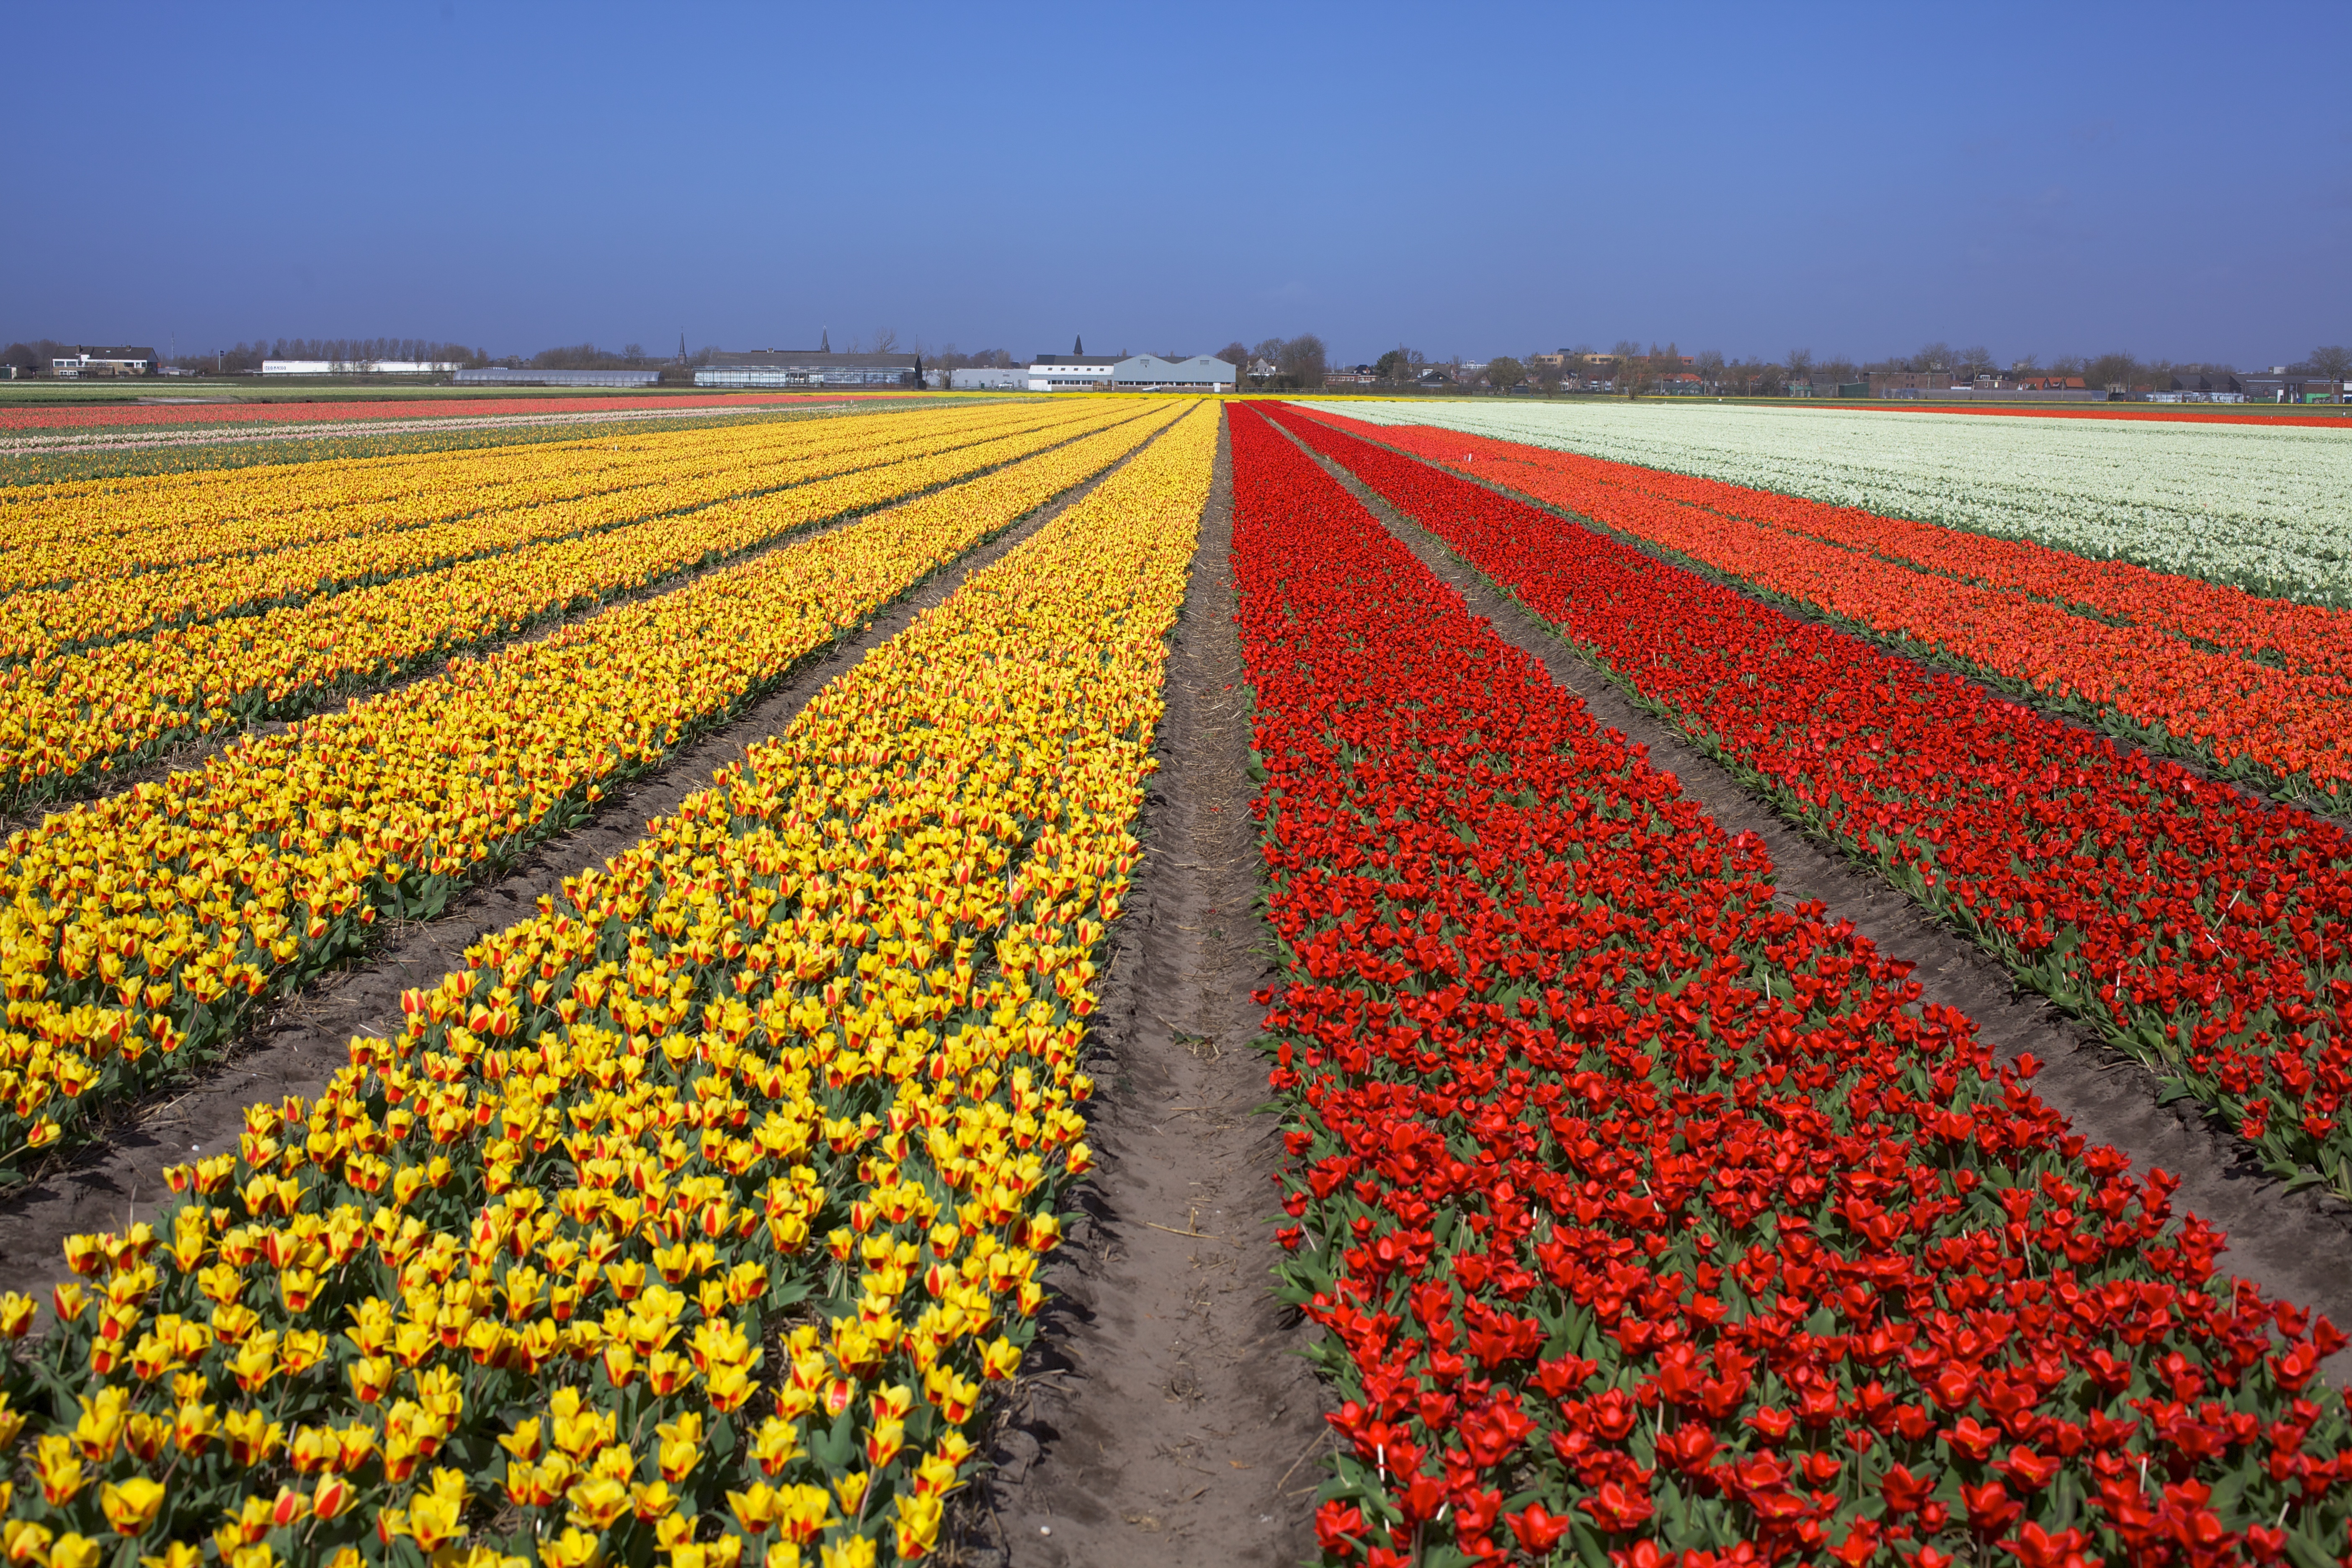
plant, field, flower, floral, tulip, spring, soil, yellow, agriculture, plain, flower field, holland, netherlands, dutch, tulips, keukenhof, flowering plant, grass family, land plant